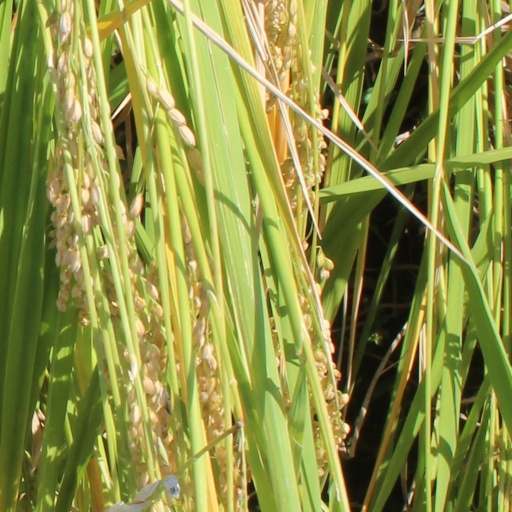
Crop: rice